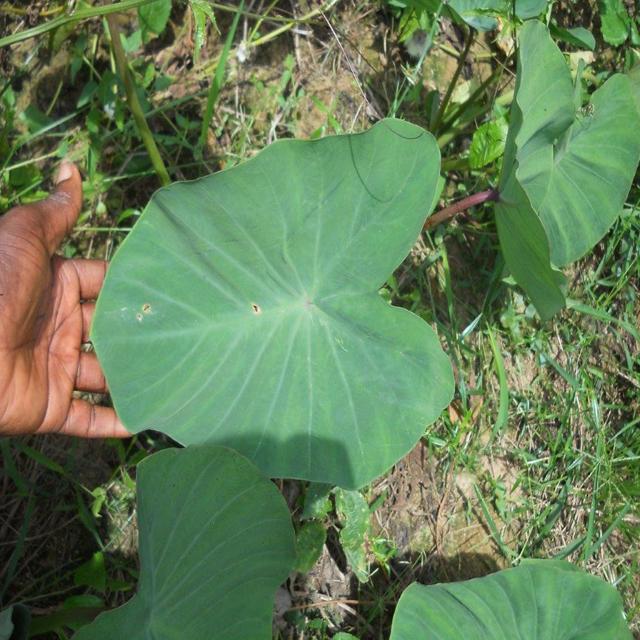
Label: Healthy